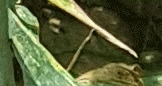
Label: Wheat___Yellow_Rust